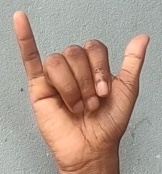
ASL sign: Y